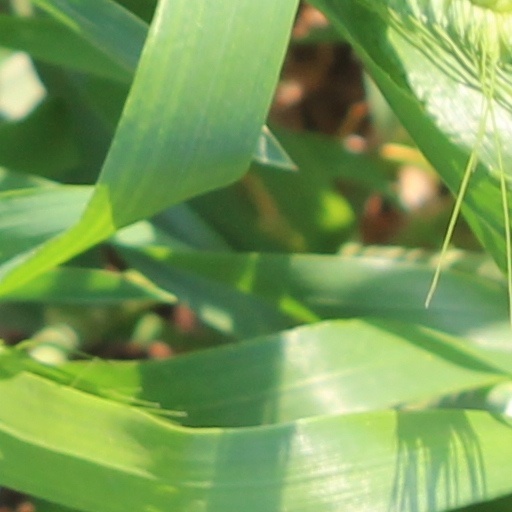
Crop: wheat